Limes (Roman Empire)

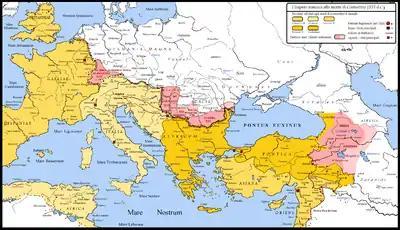
Northern Frontiers in 337 AD showing the reconquests of Constantine the Great

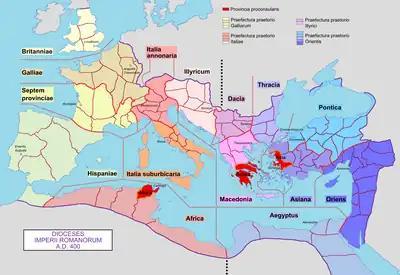
Roman Empire with dioceses in 400 AD

The Roman frontier stretched for more than from the Atlantic coast of northern Britain, through Europe to the Black Sea, and from there to the Red Sea and across North Africa to the Atlantic coast. The positions of the borders changed especially during the main periods of Roman expansion and contraction, and first became more stable during the early Empire period under Augustus, but the borders continued to change with time in different provinces. The borders had different constituents depending on local needs; often they consisted of natural boundaries (e.g. rivers) with roads behind for easier movement of troops between linked forts (e.g. Danubian Limes), or else roads with linked forts (e.g. Stanegate, Fosse Way).